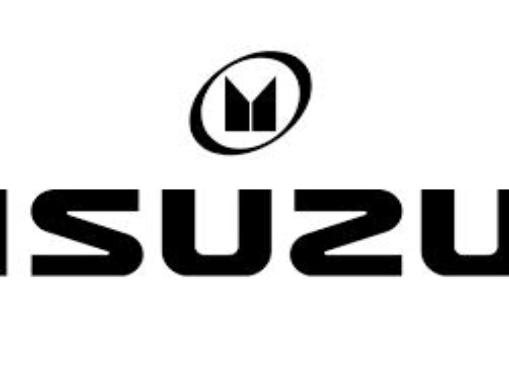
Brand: Isuzu-1
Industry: Transportation